Washington, Tyne and Wear

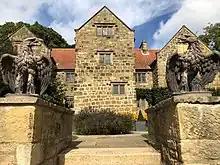
The Old Hall

The Old Hall may have been built by William de Hertburn, who moved to the area in 1183. As was the custom, he took the name of his new estates (Wessyngtonlands), and became William de Wessyngton. By 1539, when the family moved to Sulgrave Manor in Northamptonshire, the spelling "Washington" had been adopted.